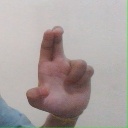
अक्षर: आ